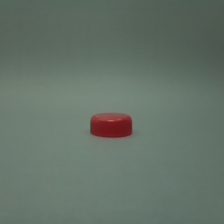
Color: red/orange/pink/fuchsia/brown
Cap type: standard cap